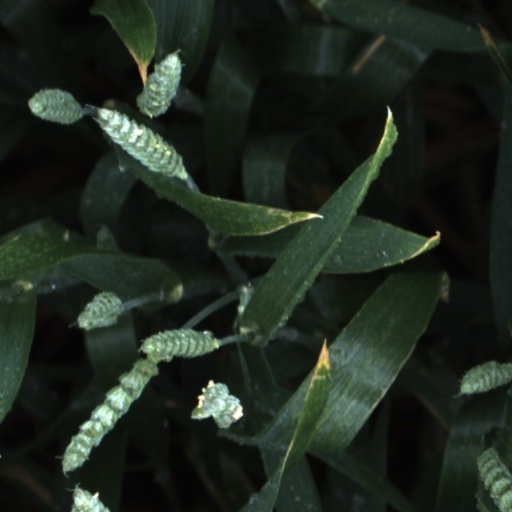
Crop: wheat